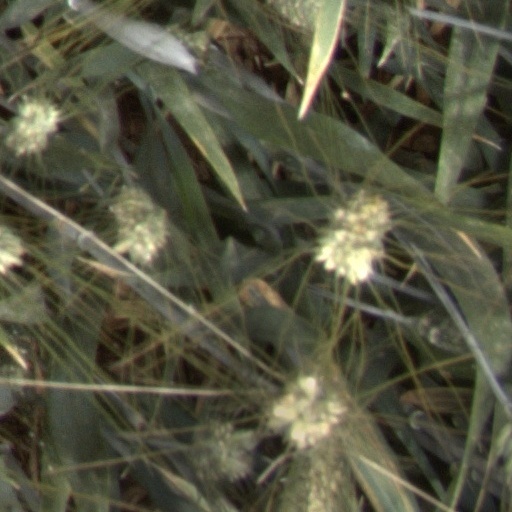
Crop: wheat